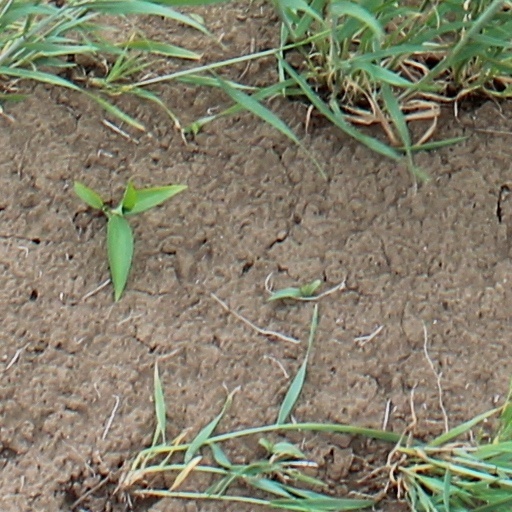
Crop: wheat